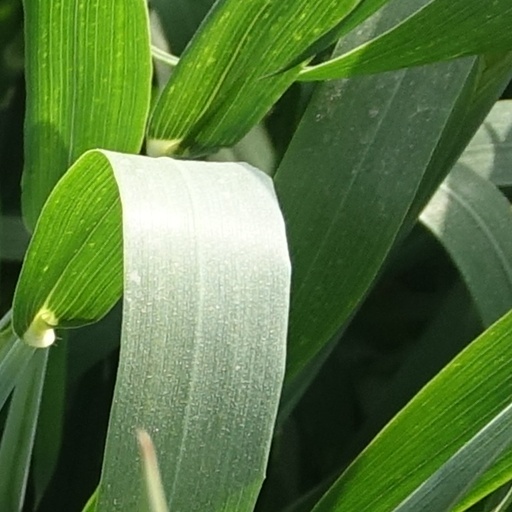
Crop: wheat